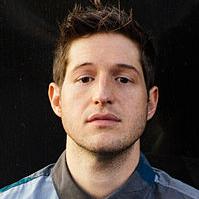
Age: 31